Xavier Mertz

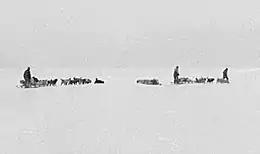
Last photograph taken of the Far Eastern Party

On 27 October 1912, Mawson outlined the summer sledging program. Mertz and Ninnis were assigned to Mawson's own party, which would use the dogs to push quickly to the east of the expedition's base in Commonwealth Bay, towards Victoria Land. The party departed Cape Denison on 10 November, heading first to Aladdin's Cave, and from there south-east towards a massive glacier encountered by "Aurora" on the outward journey. Mertz skied ahead, scouting and providing a lead for the dogs to chase; Mawson and Ninnis manoeuvred the two dog teams behind. They reached the glacier on 19 November; negotiating fields of crevasses, it was crossed in five days. The party made quick progress once on the plateau again, but they soon encountered another glacier, far larger than the first. Despite strong winds and poor light, Mertz, Mawson and Ninnis reached the far side on 30 November.